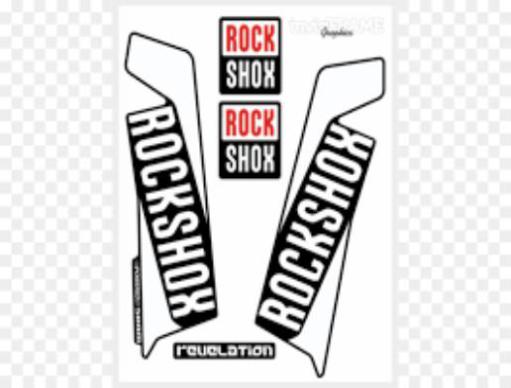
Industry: Transportation